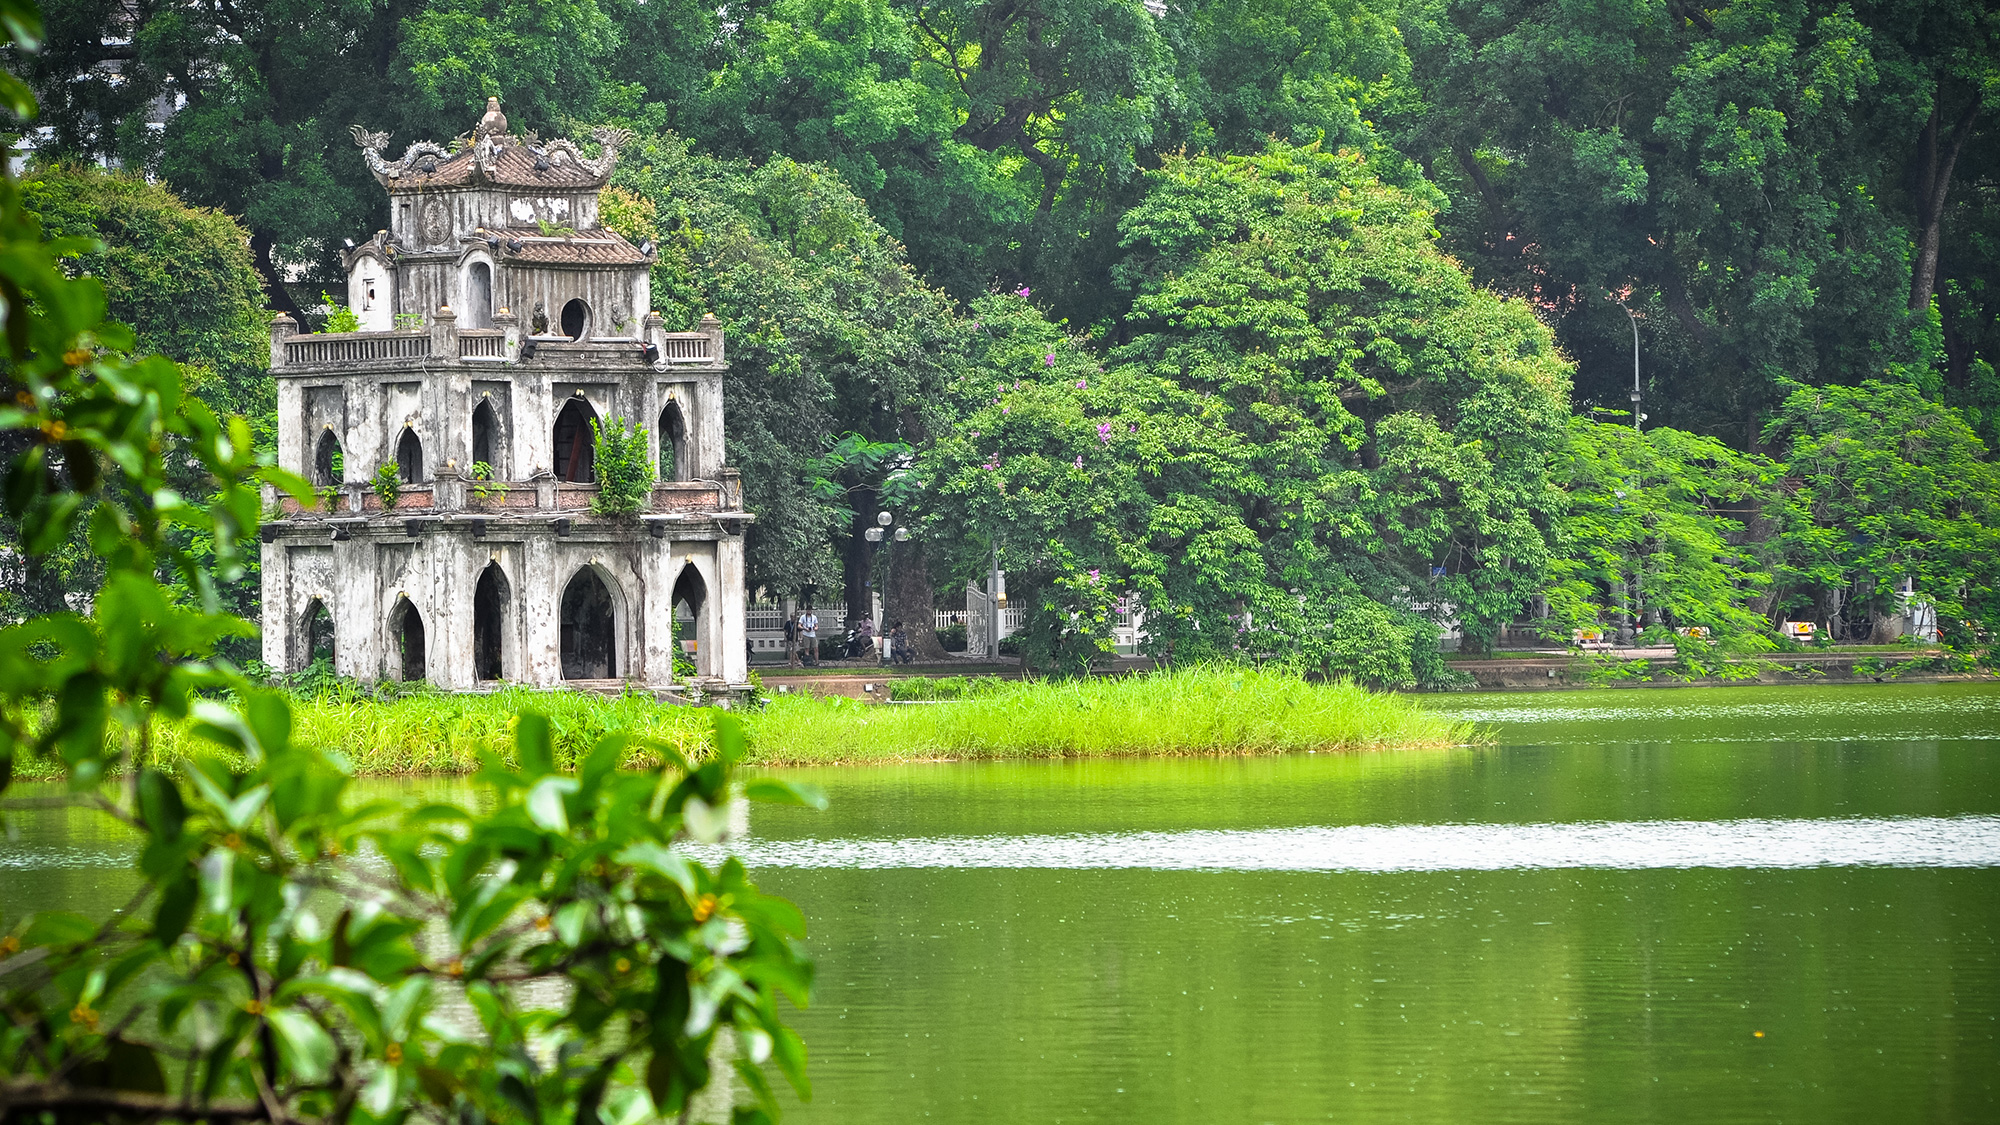
nature, green, vegetation, natural landscape, estate, tree, water, pond, building, palace, architecture, grass, river, lake, garden, plant, bank, mansion, reflection, reservoir, chateau, watercourse, plantation, villa, ruins, landscaping, house